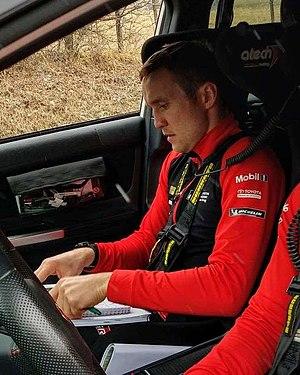
Martin Järveoja, né le 18 août 1987, un copilote de rallye et judoka estonien.